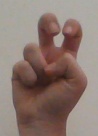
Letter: toot